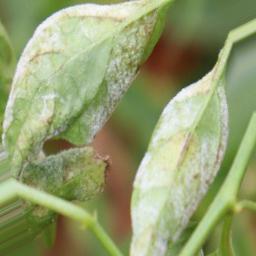
Label: powdery mildew